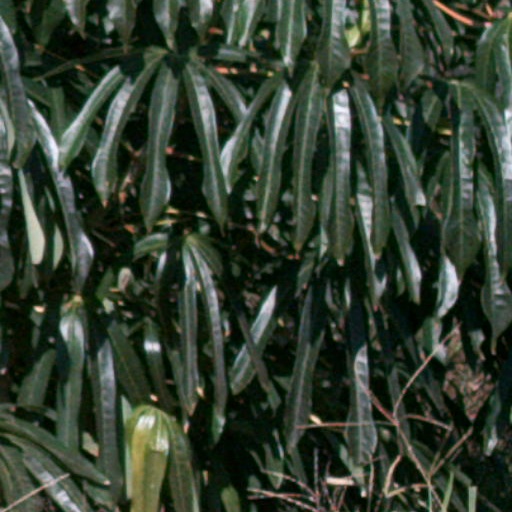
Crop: cassava